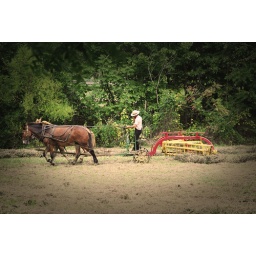
Amish Neighbor on cell phone while he rakes the hay in the field behind our house.